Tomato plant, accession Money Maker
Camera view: tilt-top (135 deg); turntable rotation: 0 degrees
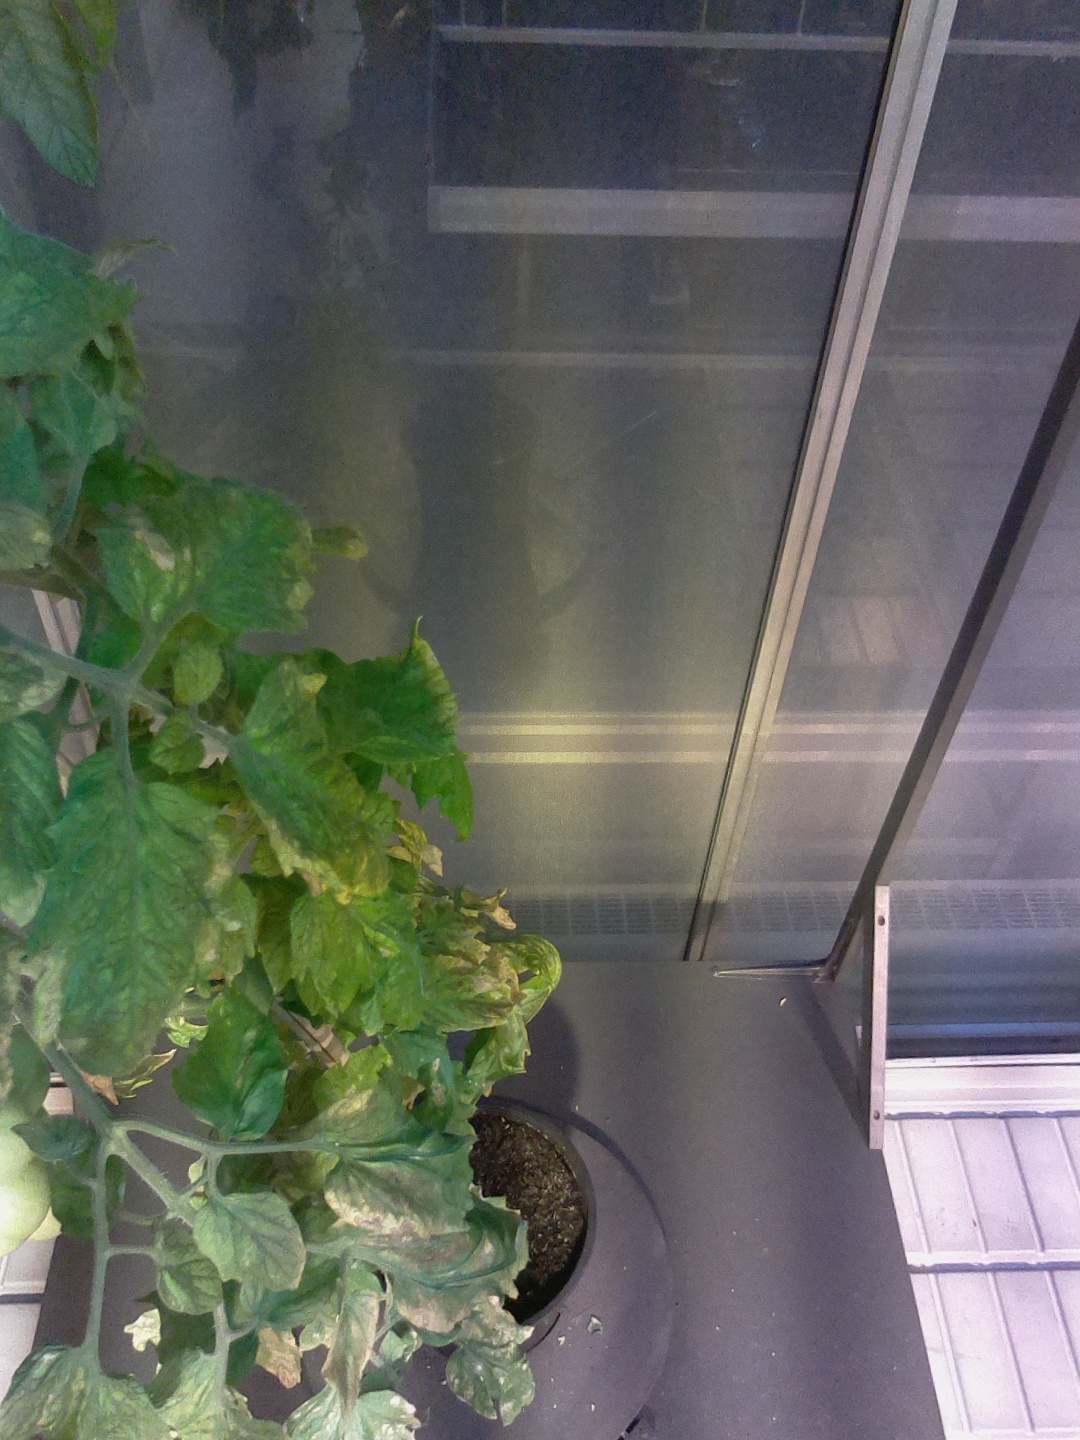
BBCH growth stage 79: 90% -100% of final fruit size